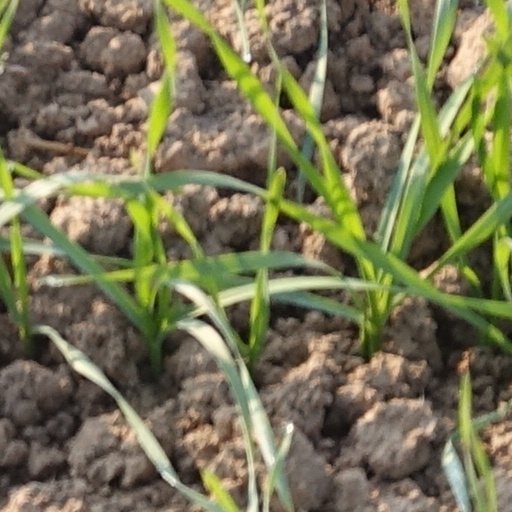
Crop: wheat